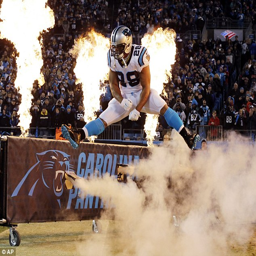
american football player is introduced before the game against sports team